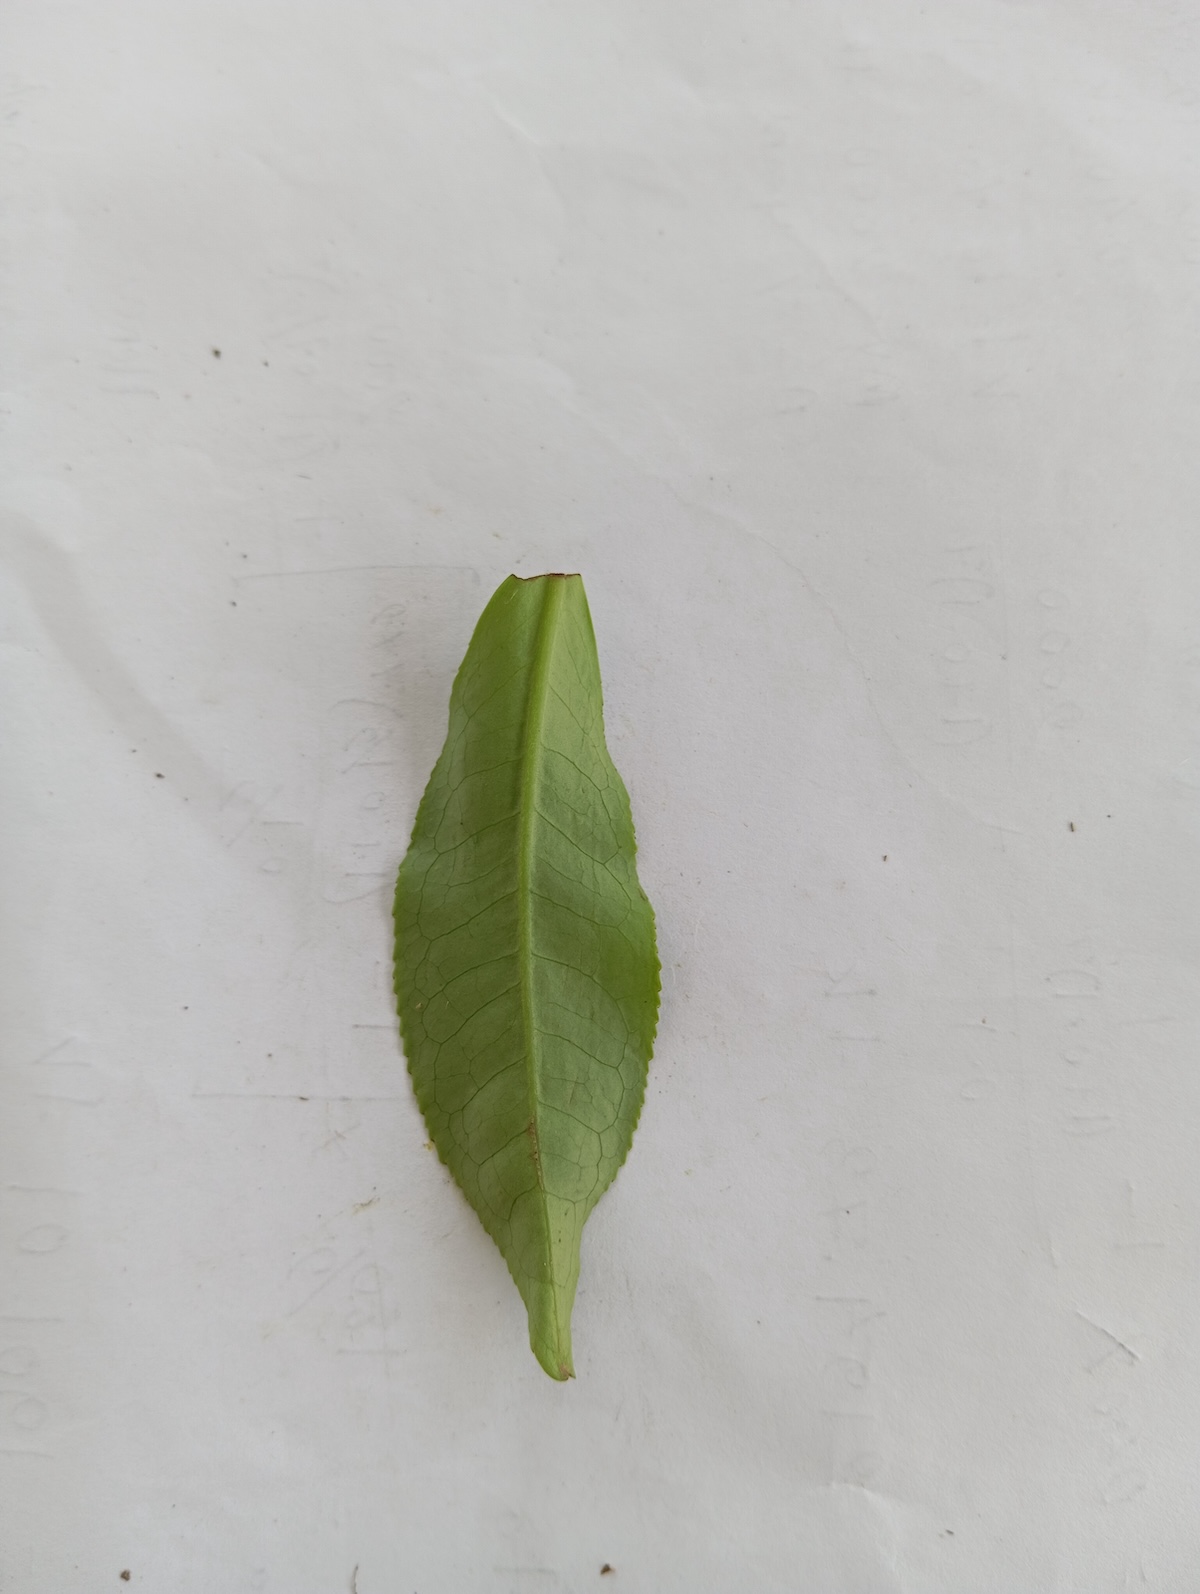
Label: Healthy leaf